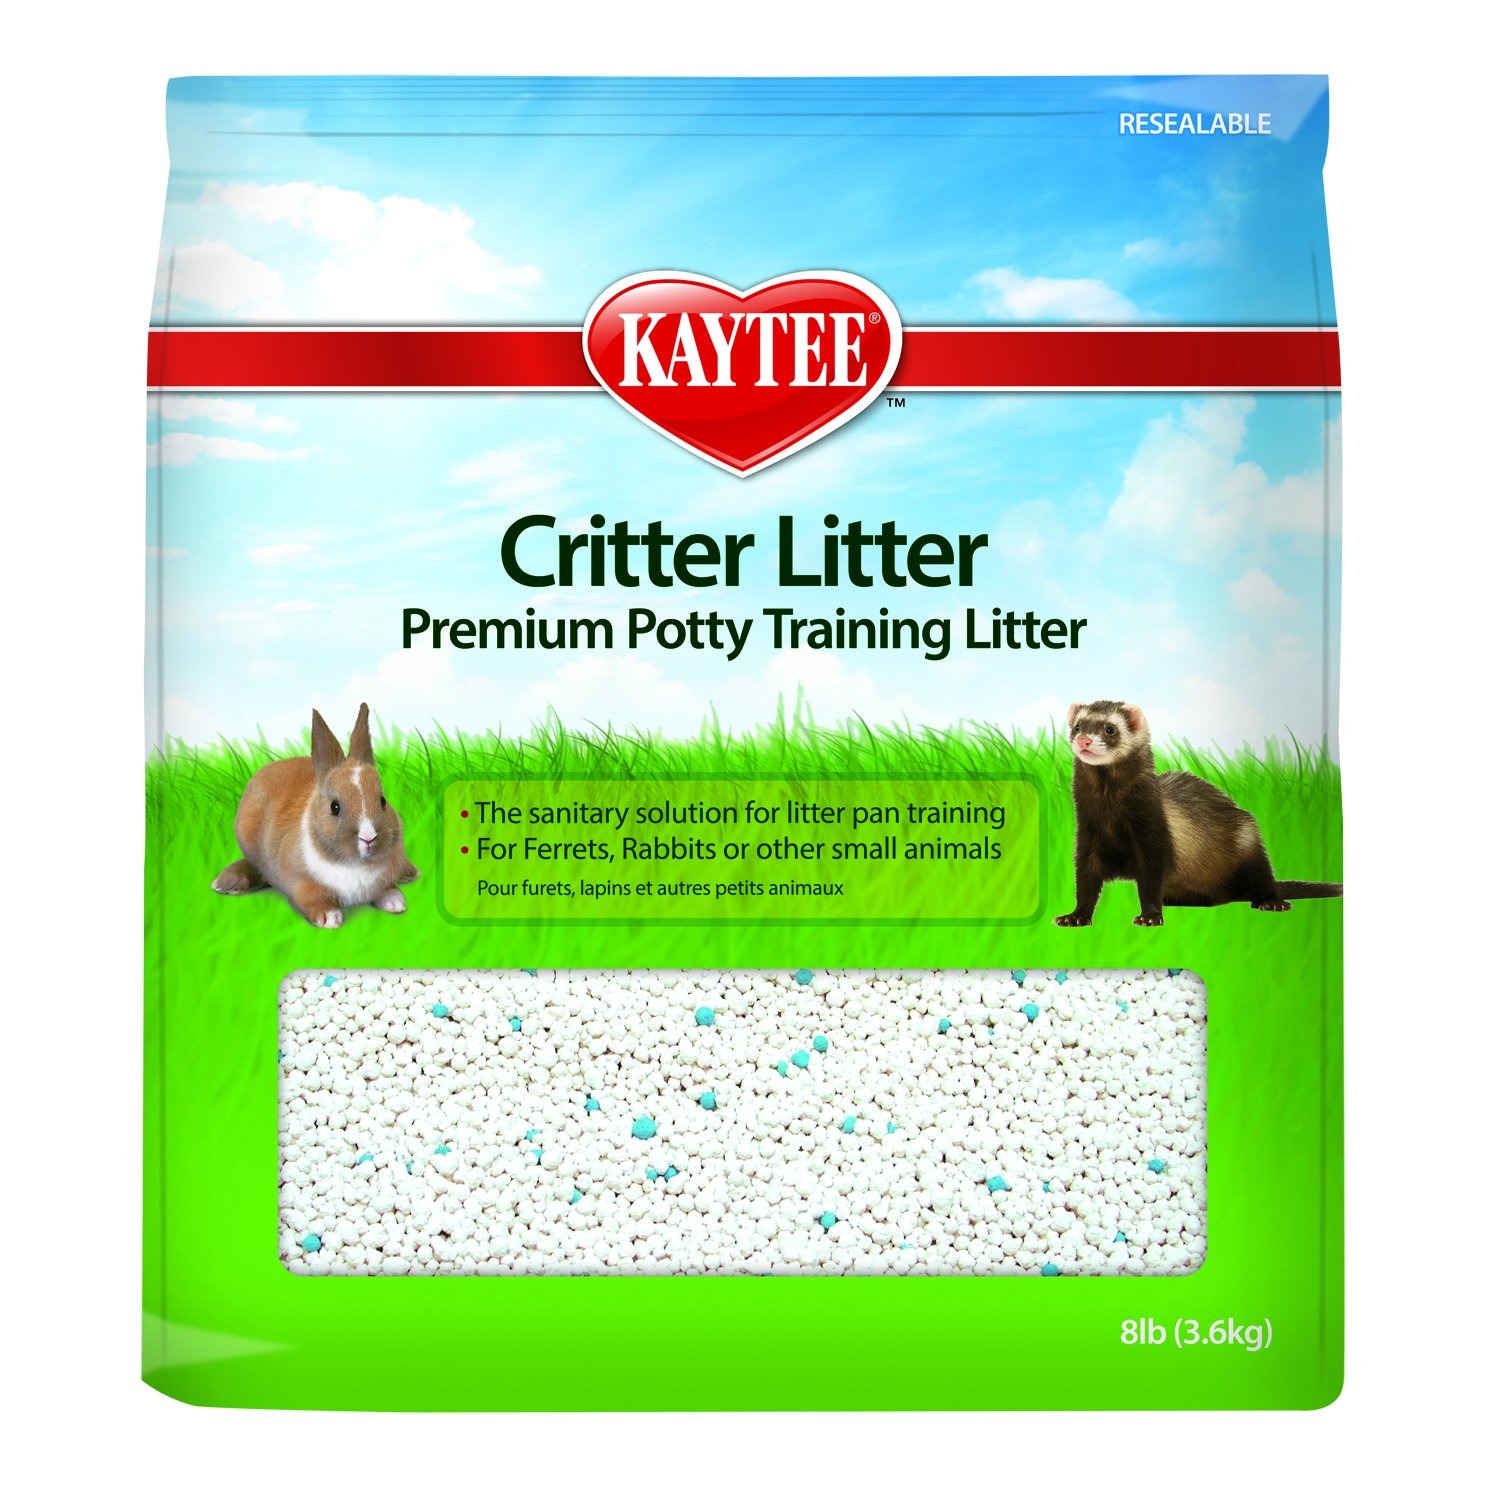
Item Name: Kaytee Critter Litter 8lb
Bullet Point: For ferrets, rabbits and other small animals
Value: 128.0
Unit: Ounce

Price: 20.99